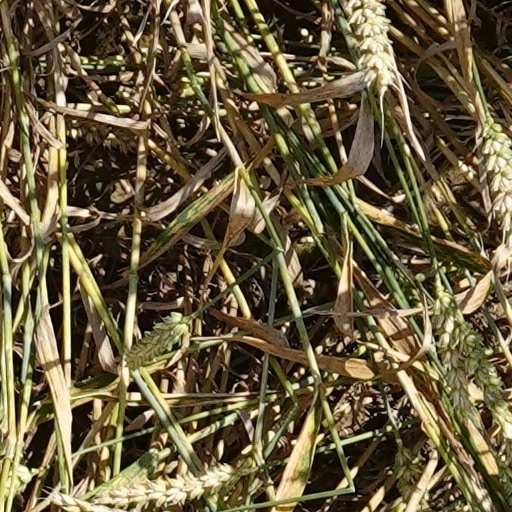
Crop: wheat